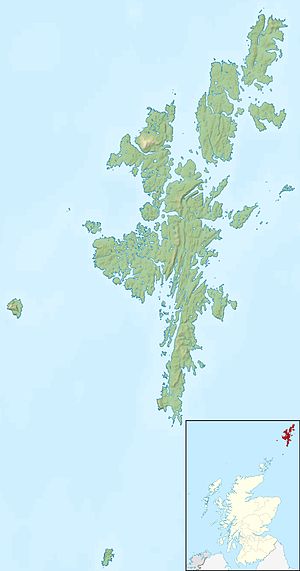
Muckle Flugga
Muckle Fluggas beliggenhed.
Muckle Flugga ligger i Shetland
Muckle Flugga er en lille klippeø nord for den shetlandske ø Unst og 600 m syd for de britiske øers nordligste punkt, klippeøen Out Stack. Muckle Flugga kan ses fra det nærliggende naturreservat Hermaness på Unst. Muckle Flugga var Storbritanniens nordligste beboede sted indtil 1995, men det sluttede, da fyret blev automatiseret samme år.